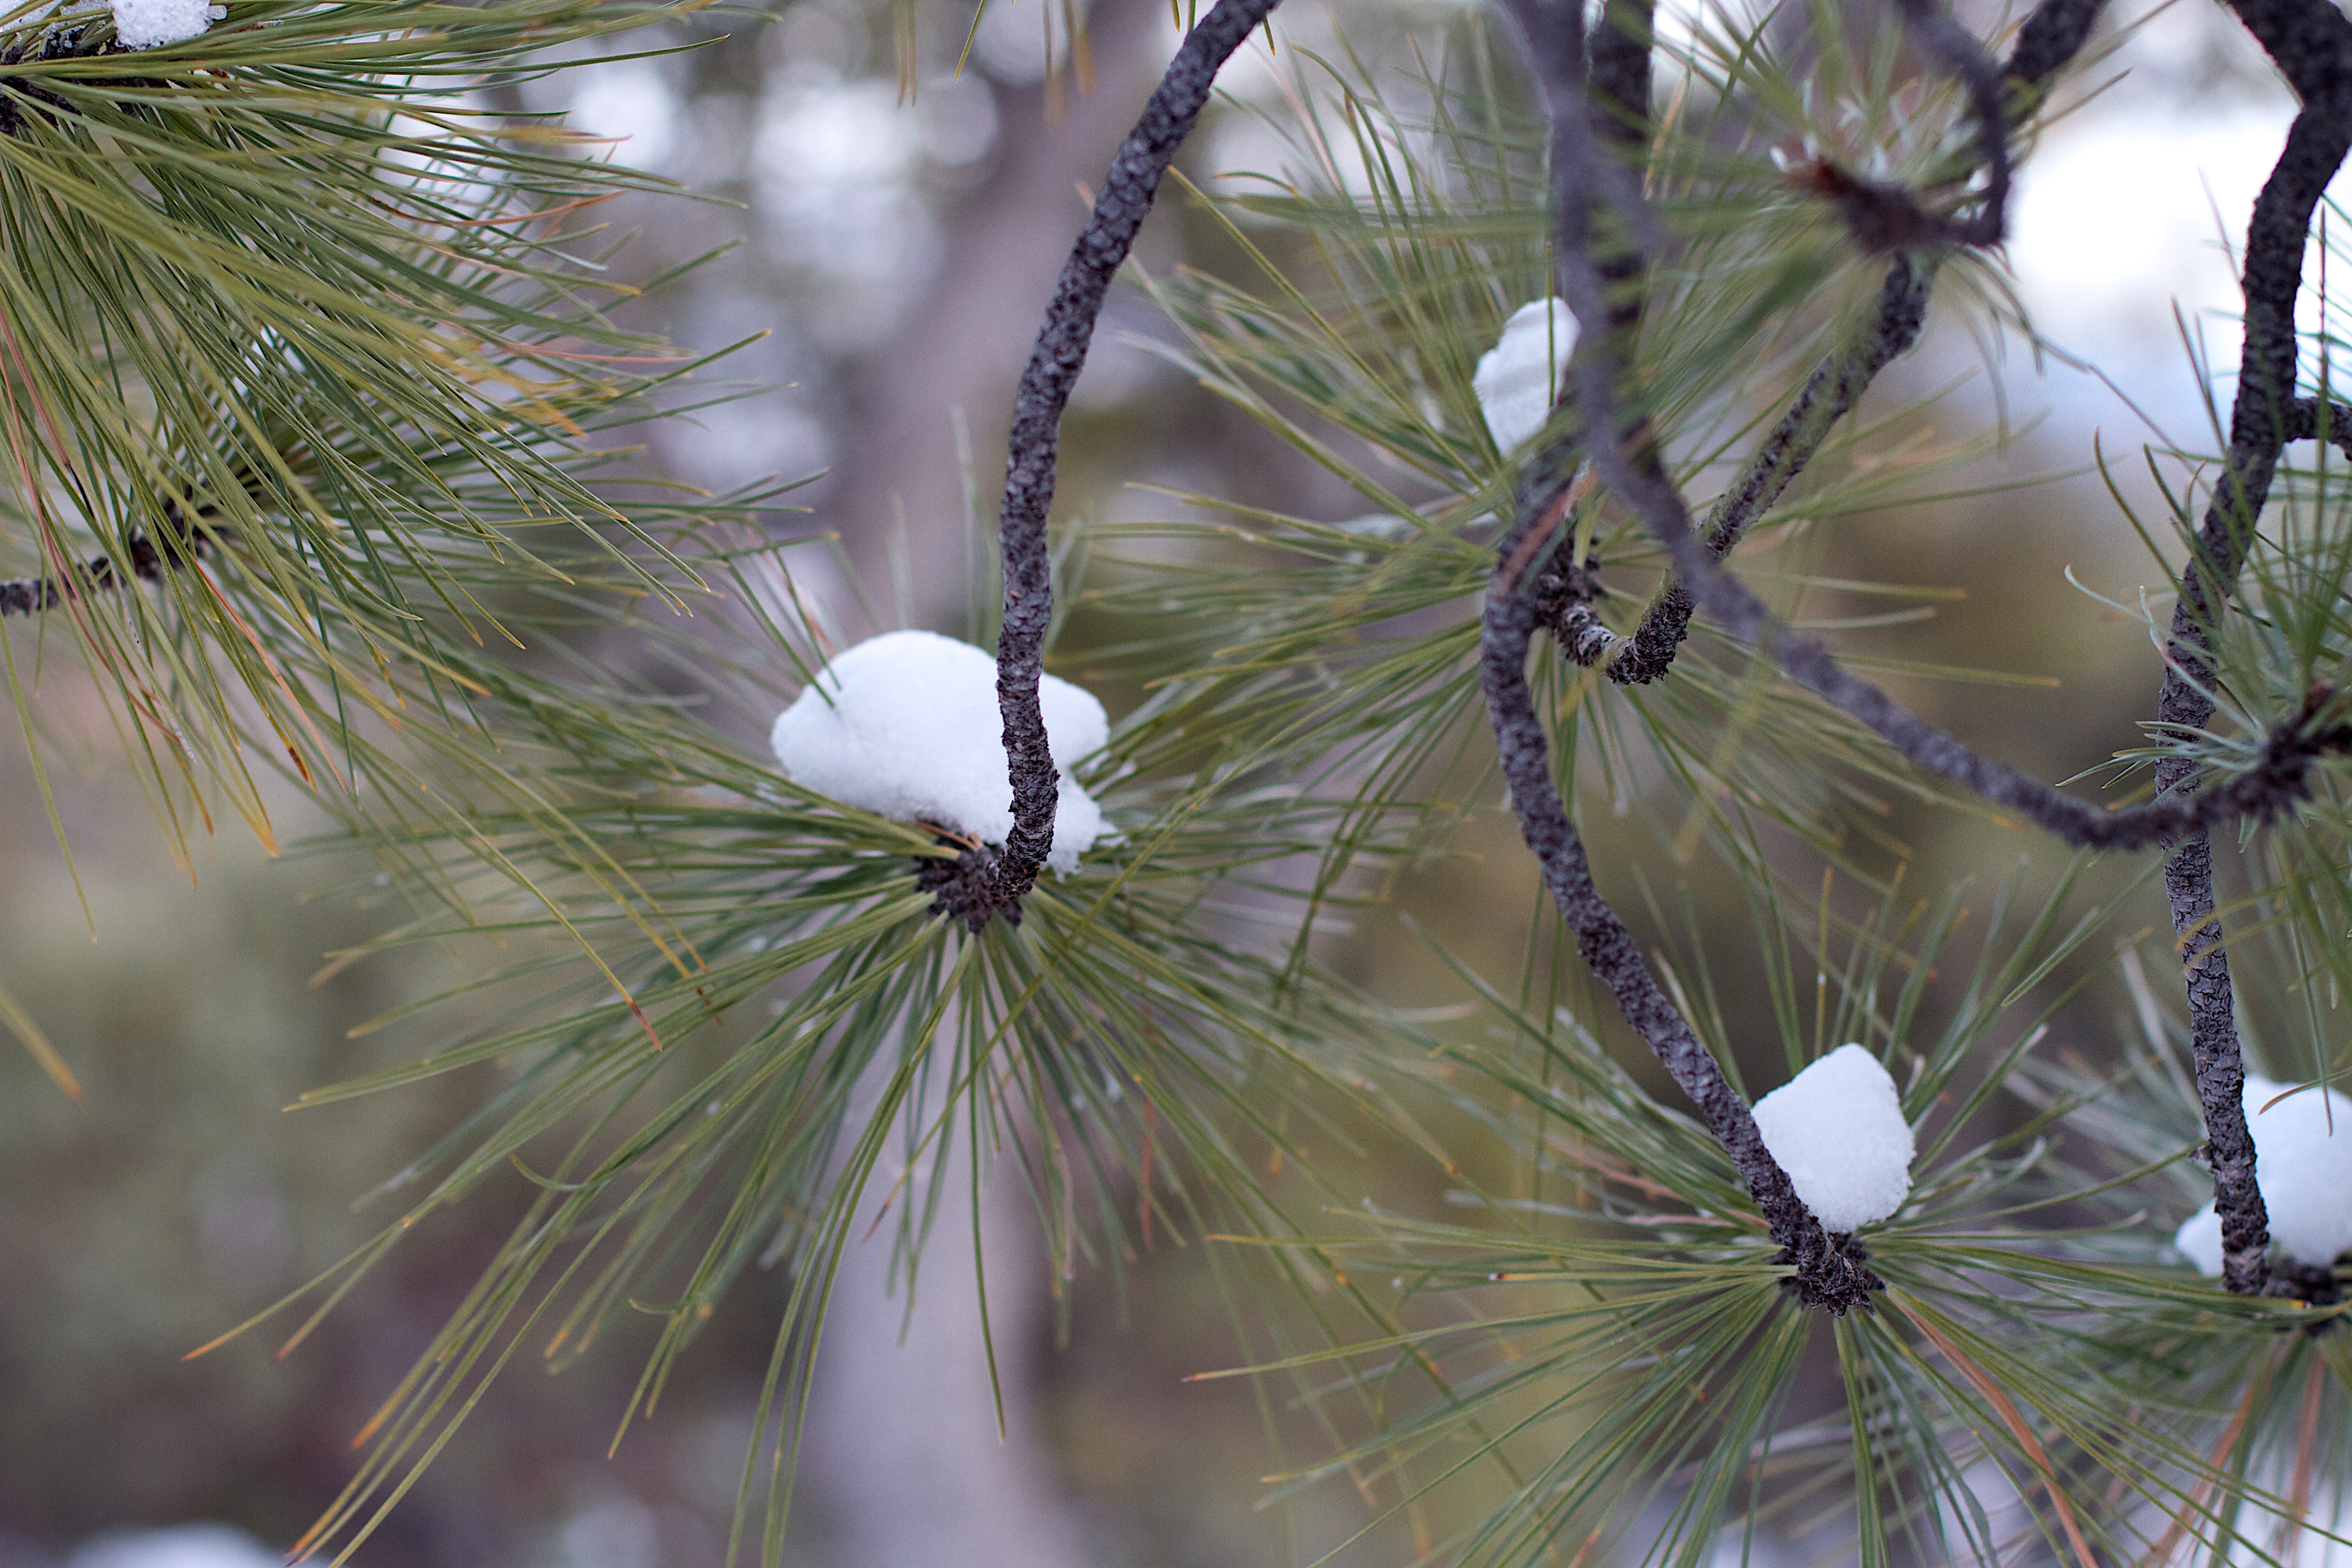
tree, nature, grass, branch, blossom, snow, plant, photography, leaf, flower, pine, botany, flora, twig, close up, macro photography, flowering plant, plant stem, woody plant, land plant, thorns spines and prickles, arecales